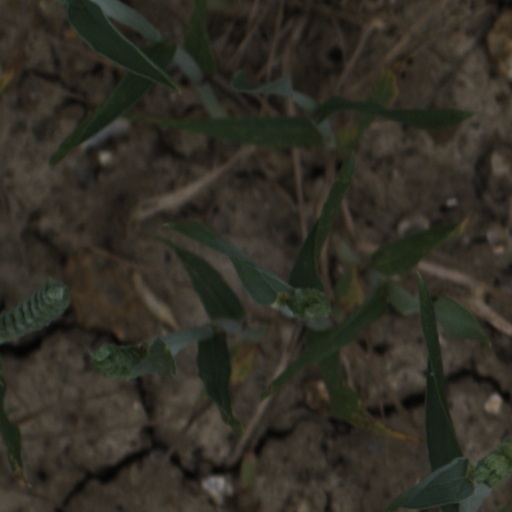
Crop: wheat